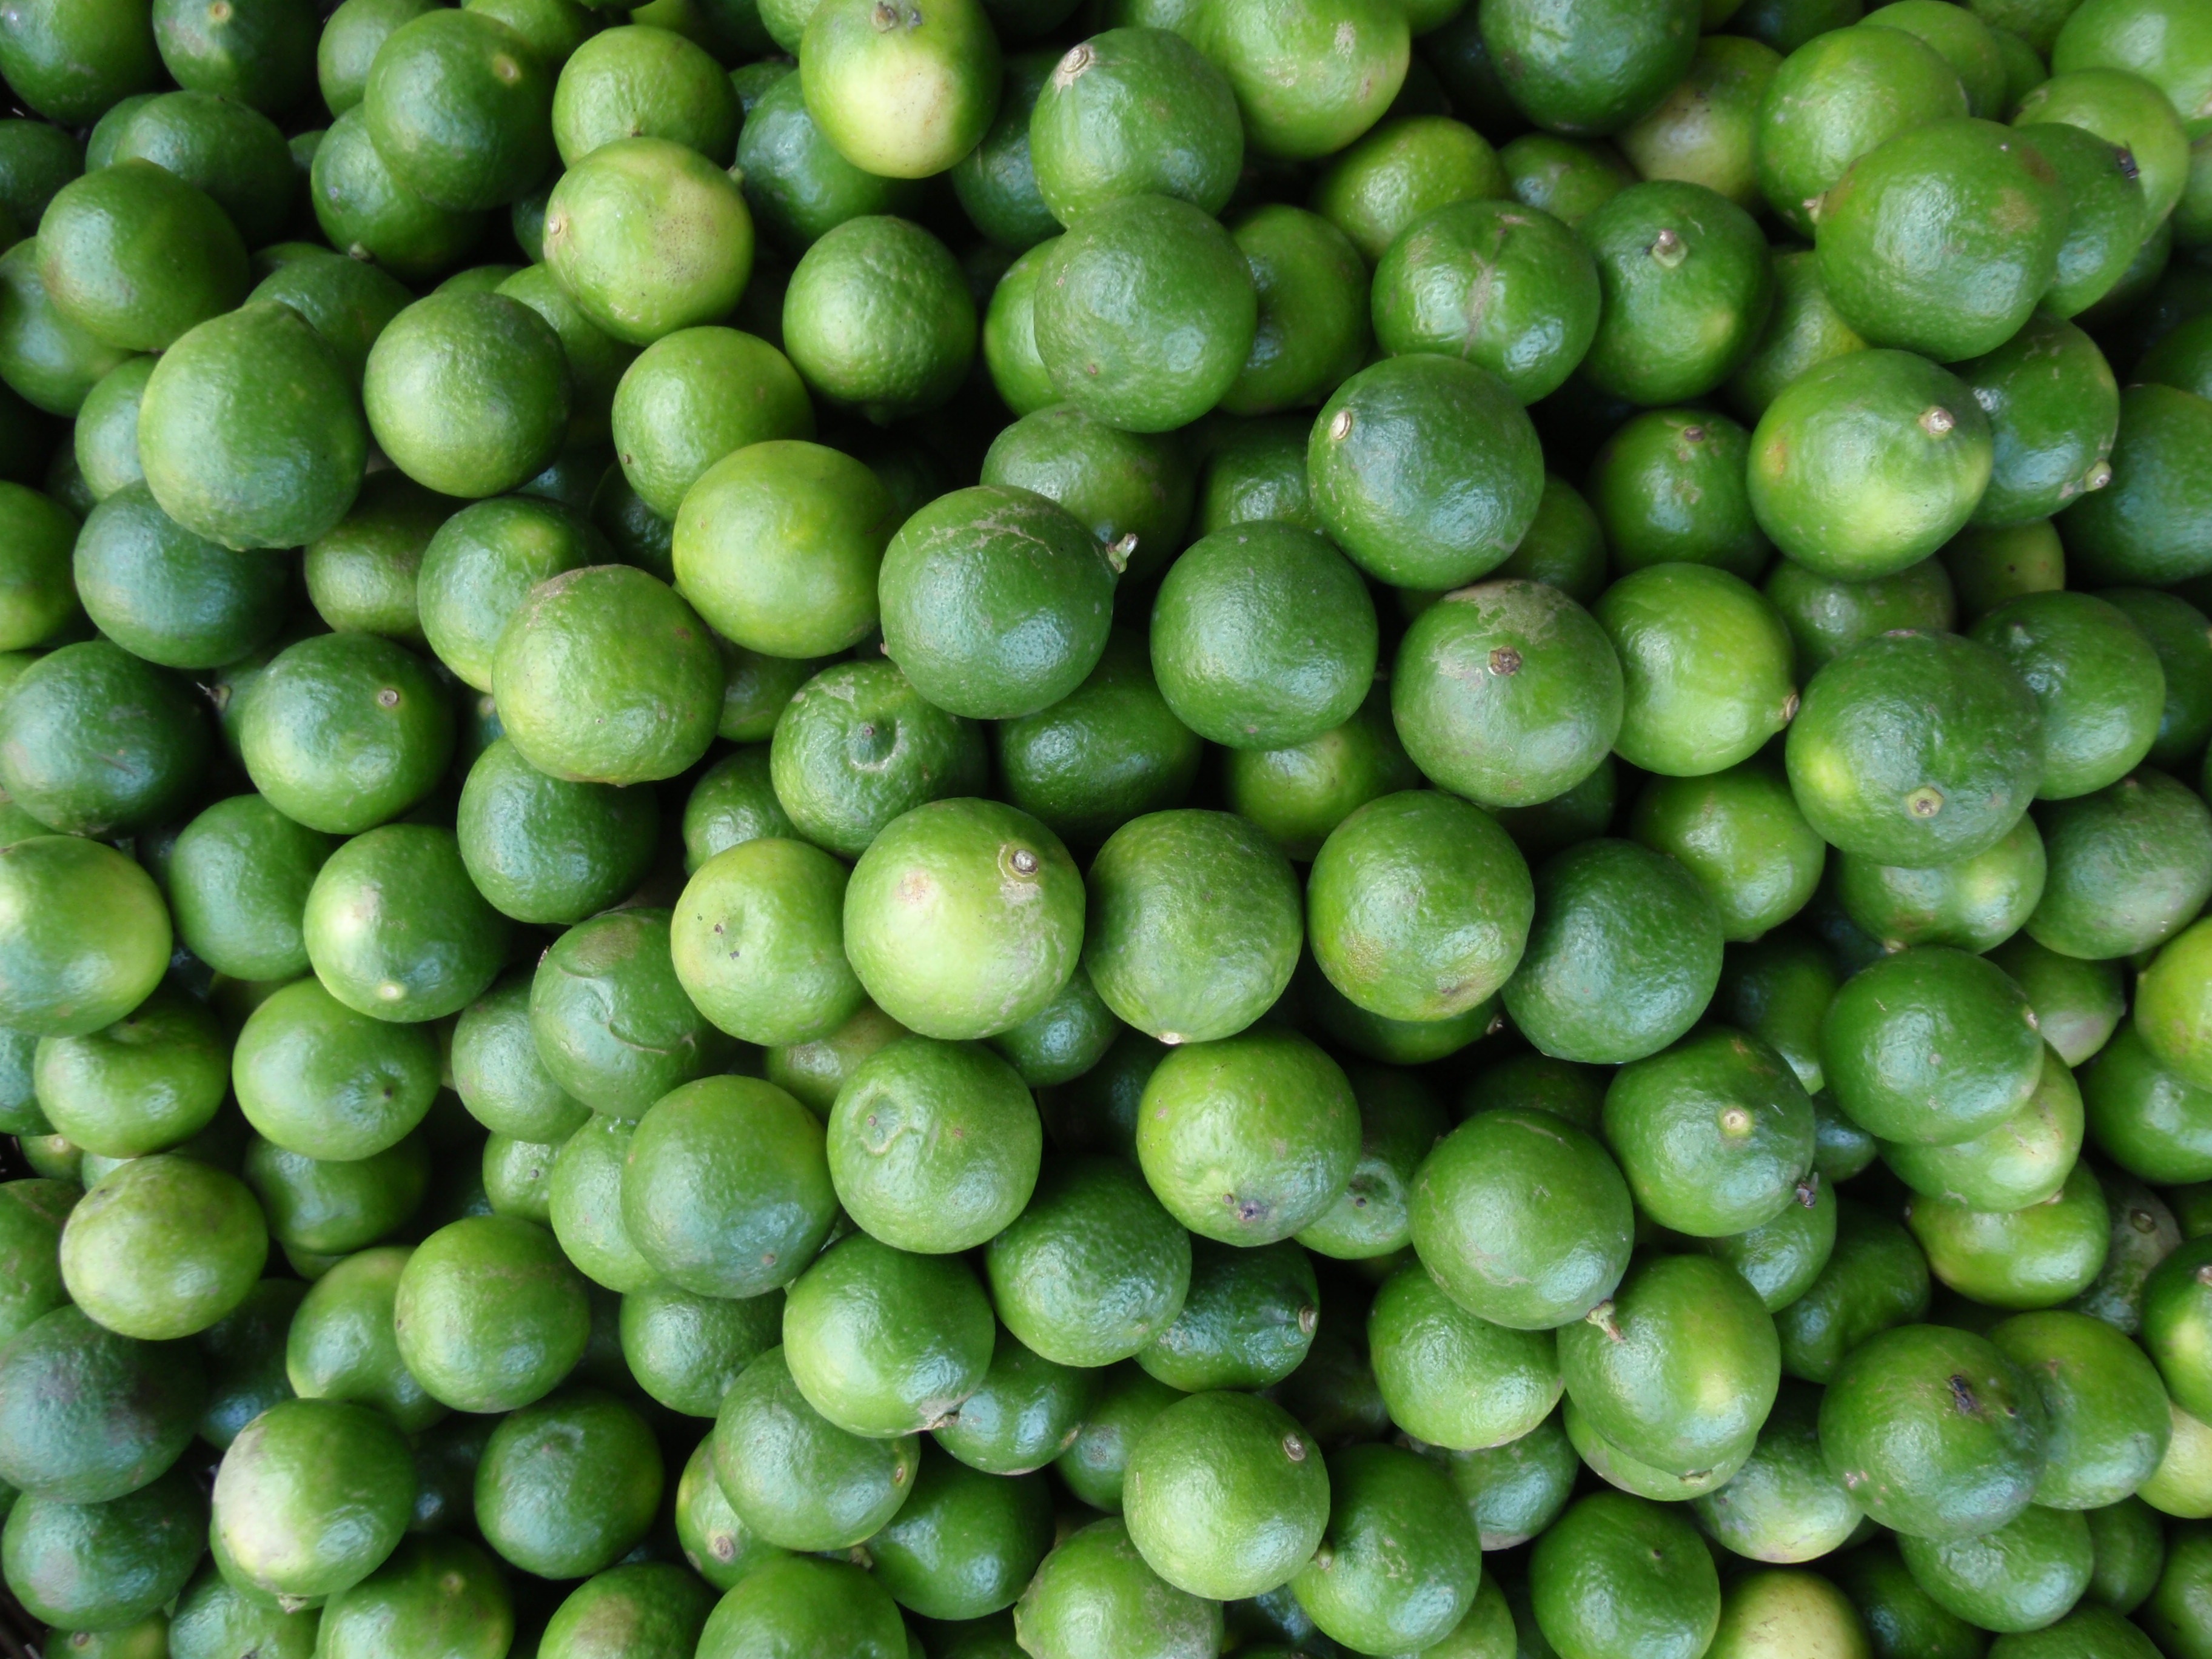
table, plant, fruit, meal, food, green, cooking, ingredient, produce, vegetable, crop, tropical, natural, fresh, drink, agriculture, healthy, lunch, delicious, freshness, lime, pea, fresh fruit, eating, nutrition, dinner, raw, healthy food, citrus, flowering plant, land plant